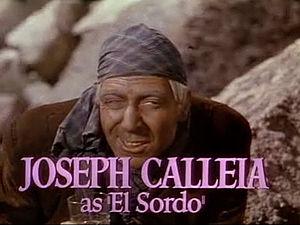
Pour qui sonne le glas est un film américain réalisé par Sam Wood sorti en 1943.
Joseph Calleia est un acteur maltais, né Giuseppe Maria Spurrin-Calleja à Rabat le 4 août 1897, mort à Sliema le 31 octobre 1975.